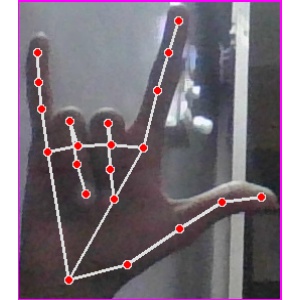
अक्षर: व